Pan (moon)

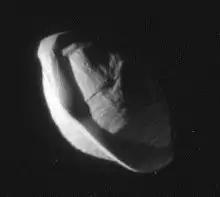
Pan, photographed by "Cassini" on March 7, 2017. The thin equatorial ridge is clearly visible.

"Cassini" scientists have described Pan as "walnut-shaped" owing to the equatorial ridge, similar to that on Atlas, that is visible in images. The ridge is due to ring material that Pan has swept up from the Encke gap. It has been referred to by journalists as a space empanada, a form of stuffed bread or pastry, as well as a ravioli. A new study suggests that the bizarre shape of Pan could also be due to collisions between tiny moonlets, thus causing them to merge and form Pan (known as the pyramidal regime formation scenario).